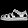
Label: Sandal